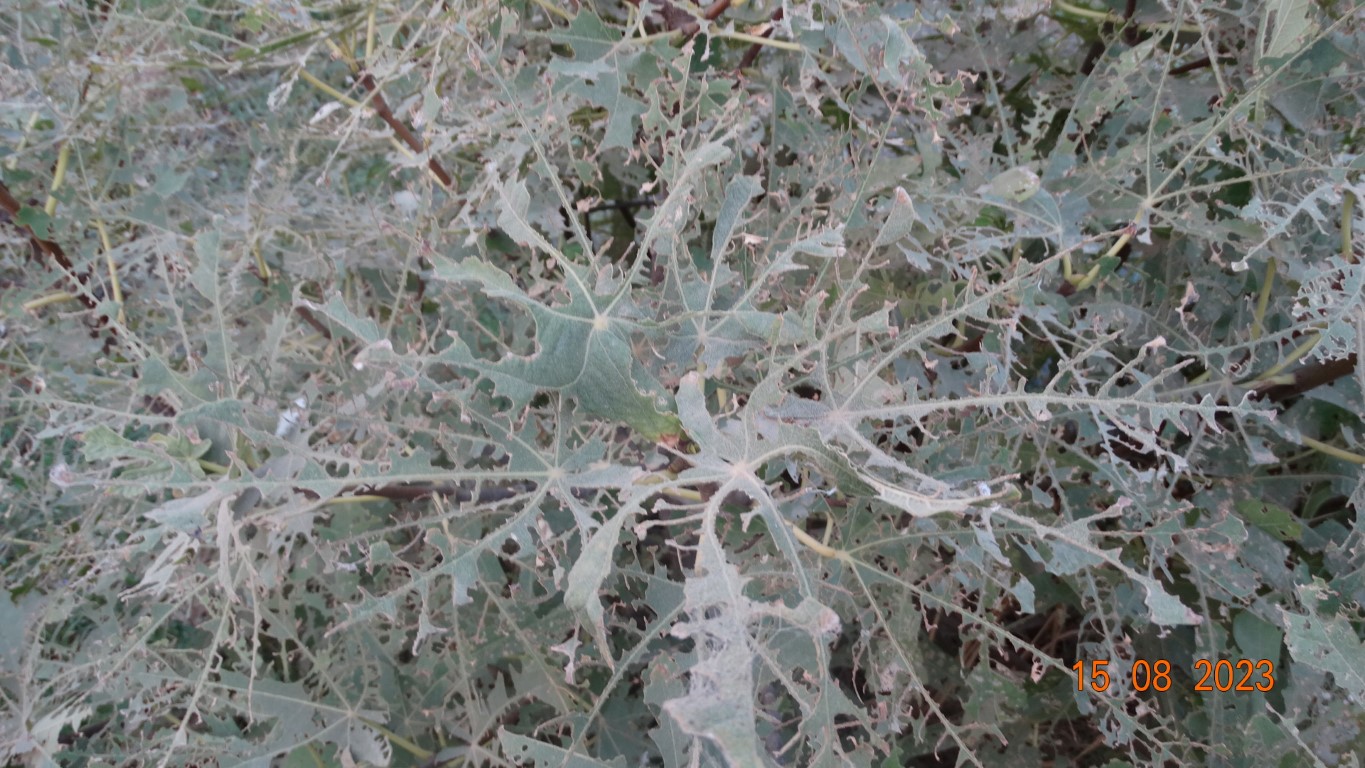
Label: infected